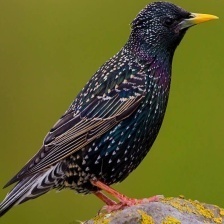
Species: COMMON STARLING
Scientific name: STURNUS VULGARIS